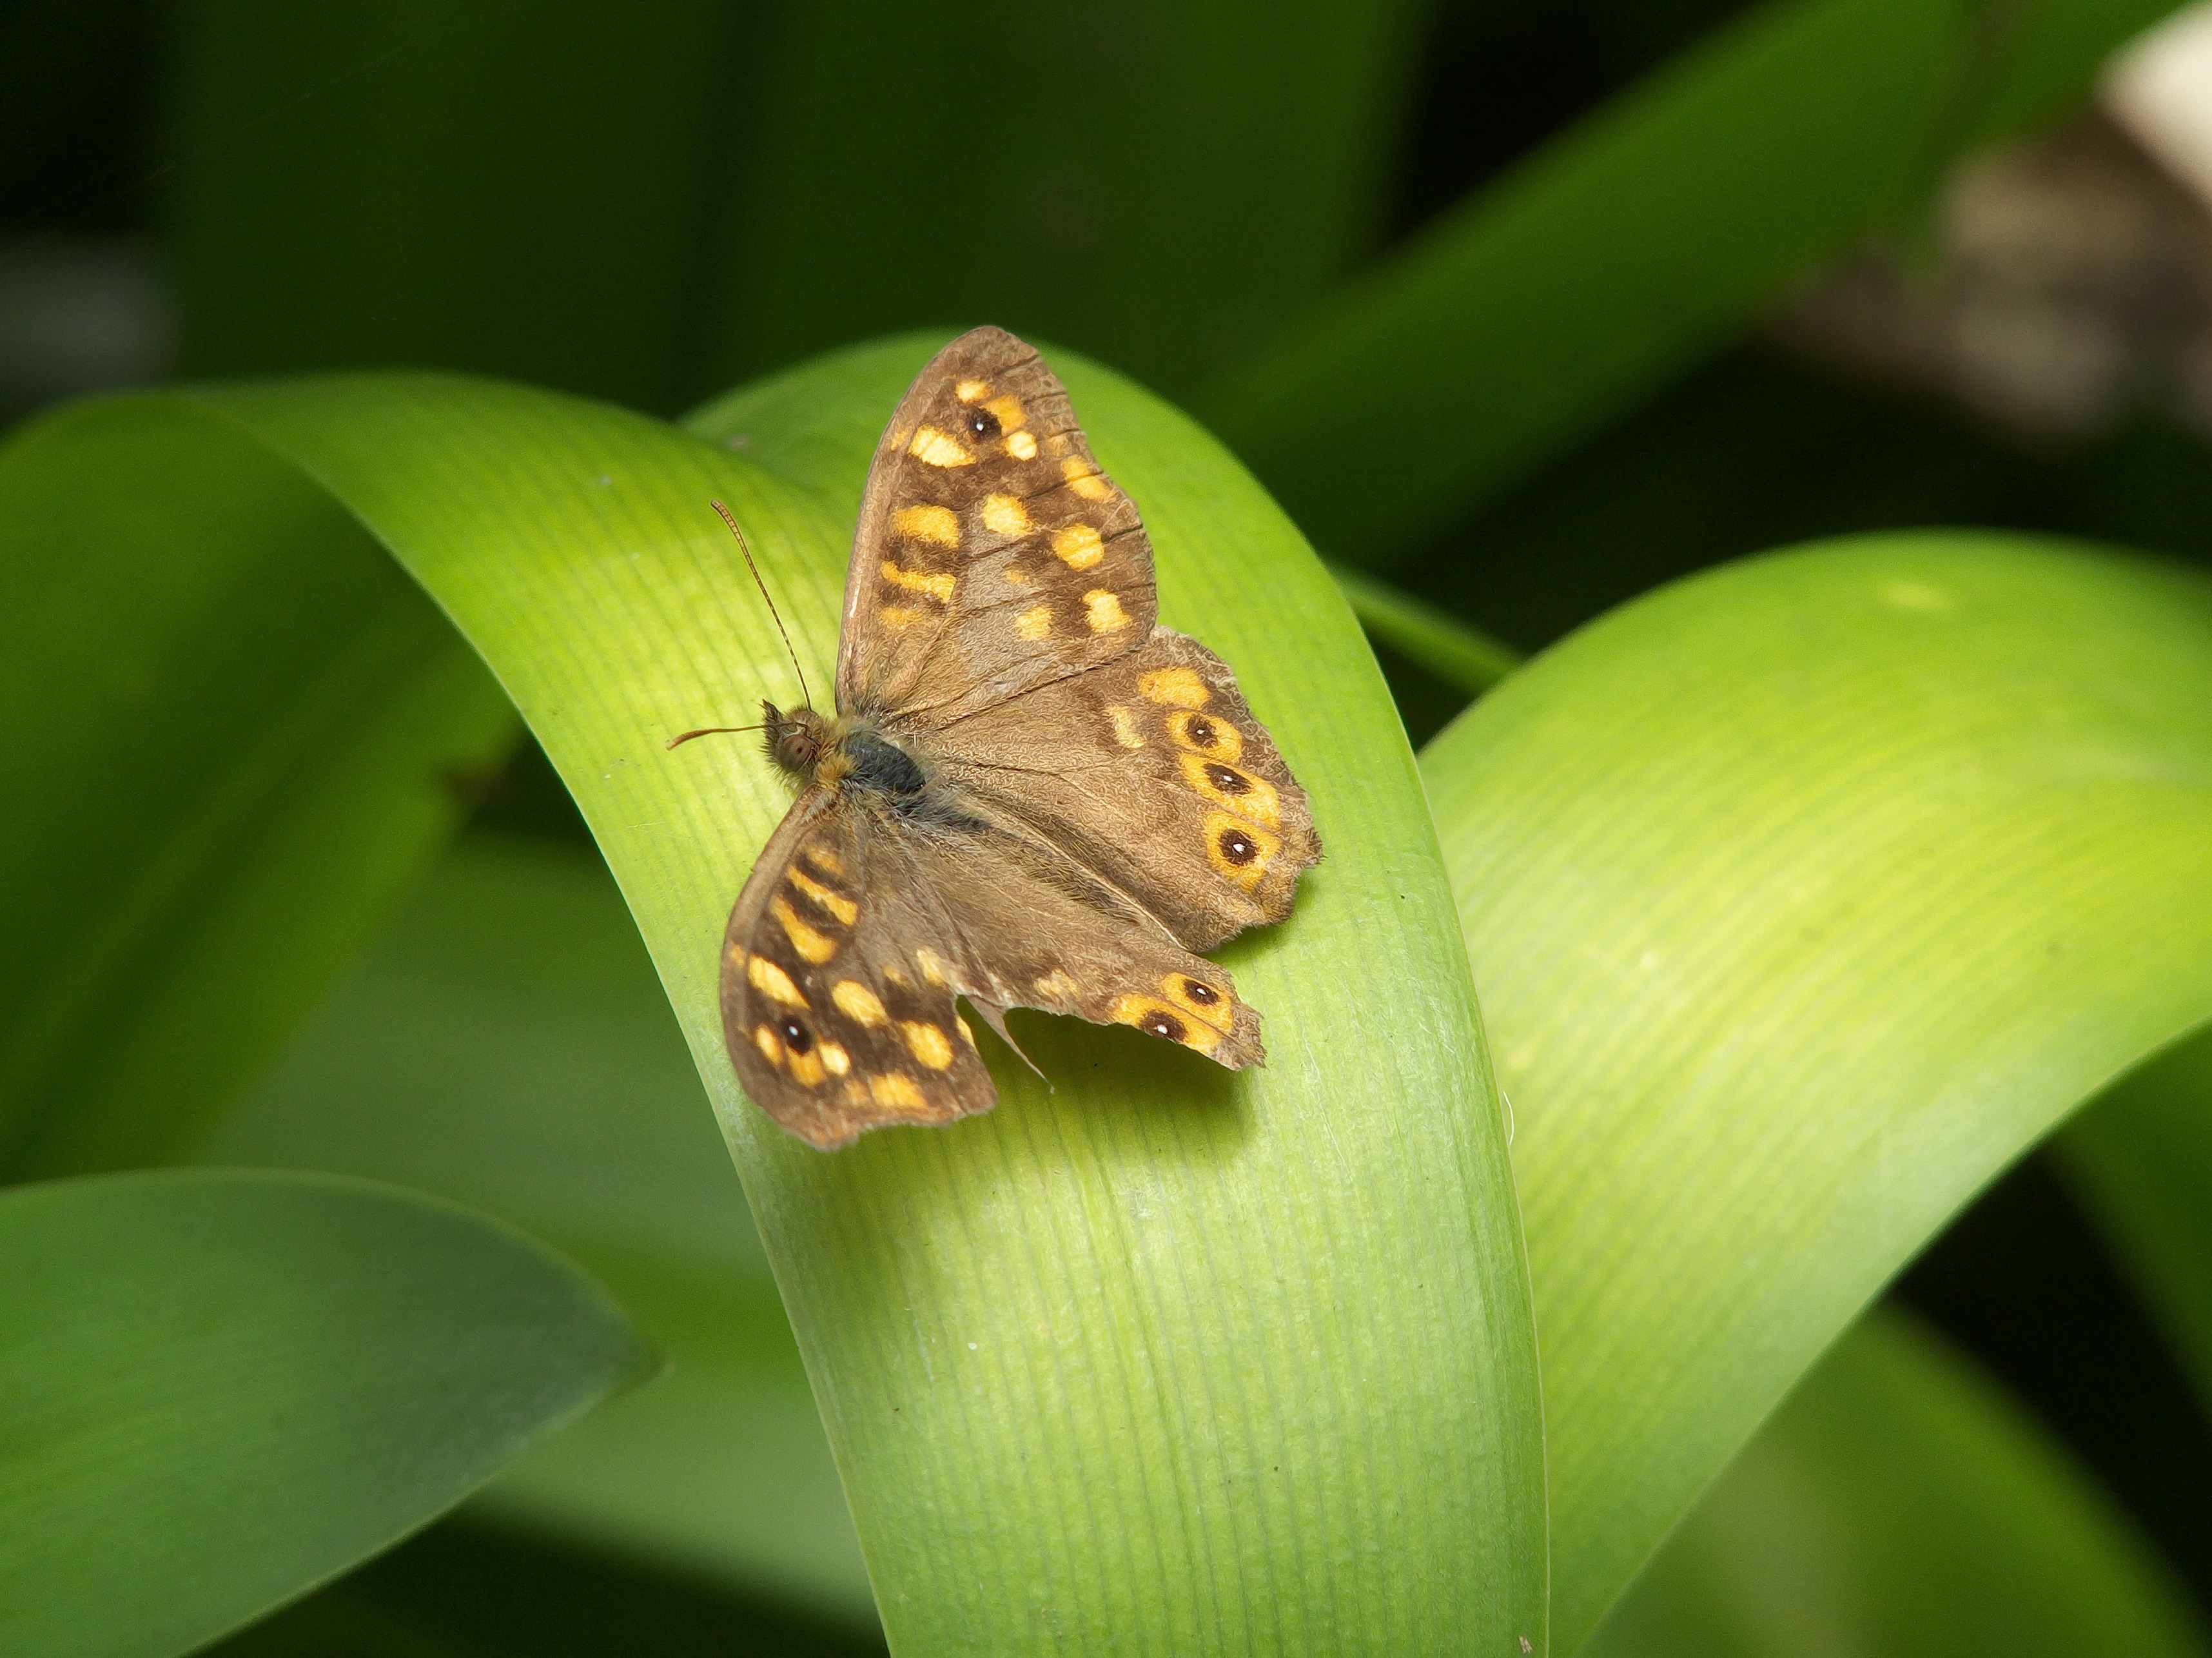
nature, wing, plant, photography, leaf, flower, petal, pattern, green, insect, botany, butterfly, colorful, yellow, close, flora, fauna, invertebrate, close up, macro photography, plant stem, moths and butterflies